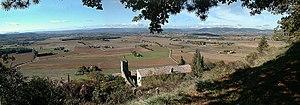
Panorama sur la plaine de Châteauneuf de Mazenc en montant vers la chapelle du Mt Carmel.
Châteauneuf-de-Mazenc est une ancienne commune de la Drôme, renommé La Bégude-de-Mazenc en 1894 lors du changement de chef-lieu. C'est un village médiéval établi à mi-coteau d'une colline.